2021 Kazakh legislative election

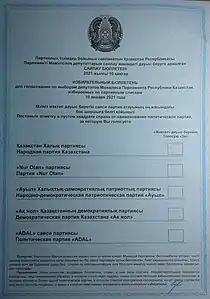

Polls opened at 7:00 local time. Voting took place first in the Nur-Sultan time zone, which consists of 12 regions in the eastern part of the country and 8,141 polling sites, and an hour later in Atyrau, West Kazakhstan, Aktobe and the Mangystau Region. Kazakhstani citizens were given three different coloured paper ballots to elect candidates by marking the columns of their party prefererence. The blue ballots were used for Mäjilis deputies, pink for regional mäslihat deputies, and pale green for city and district mäslihat deputies. By 20:00 local time, all 10,060 polling stations in the country were closed as voting concluded.